Timor-Leste

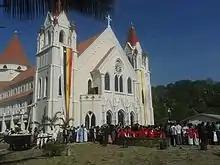
"Igreja da Imaculada Conceição" church, in Viqueque

The economy of Timor-Leste is a market economy, although it is dependent upon the export of a few commodities and has a large public sector. Internally, market operations are limited by widespread poverty. The country uses the United States dollar, producing its own coins to facilitate smaller transactions. The economy is generally open to foreign investment, although a prohibition on foreigners owning land means many require a local partner in the country. Competition is limited by the small size of the economy, rather than any government barriers. There are far more imports than exports, and prices for goods are often higher than in nearby countries. Inflation is strongly affected by government spending. Growth has been slow, averaging just 2.5% per year from 2011 to 2021.